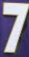
Number: 7